Archer T. Gammon

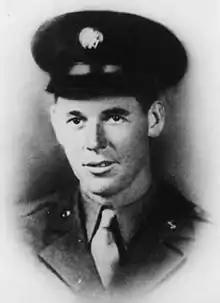
Archer T. Gammon, Medal of Honor recipient

Archer T. Gammon (September 11, 1918 – January 11, 1945) was a United States Army soldier and a recipient of the United States military's highest decoration—the Medal of Honor—for his actions in World War II.